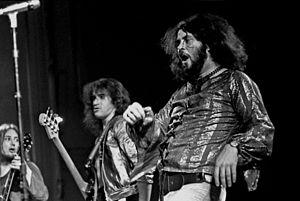
Gentle Giant était un groupe rock progressif britannique, originaire de Londres, en Angleterre. Actif entre 1970 et 1980, il est connu pour la complexité et la sophistication de ses mélodies, qui empruntaient aux genres du progressif et du classique ainsi que du médiéval, jazz et rock. Tous les membres du groupe, hormis les deux premiers batteurs Martin Smith et Malcolm Mortimore, étaient multi-instrumentistes.